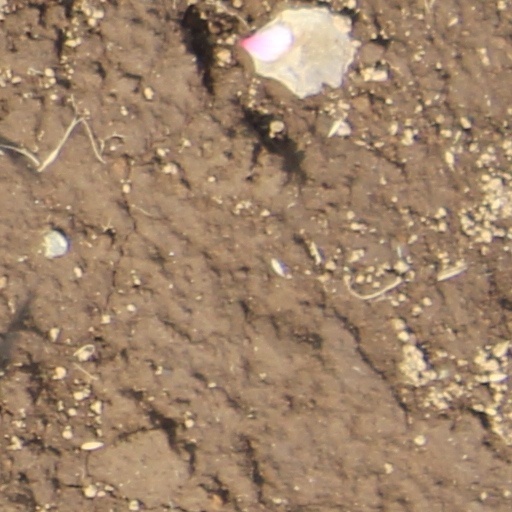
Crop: wheat